Montague Lessler

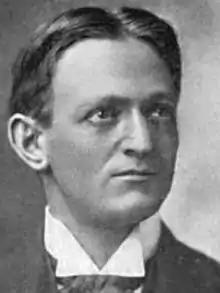

Montague Lessler (January 1, 1869 – February 17, 1938) was an American lawyer and politician who served as a U.S. Representative from New York.